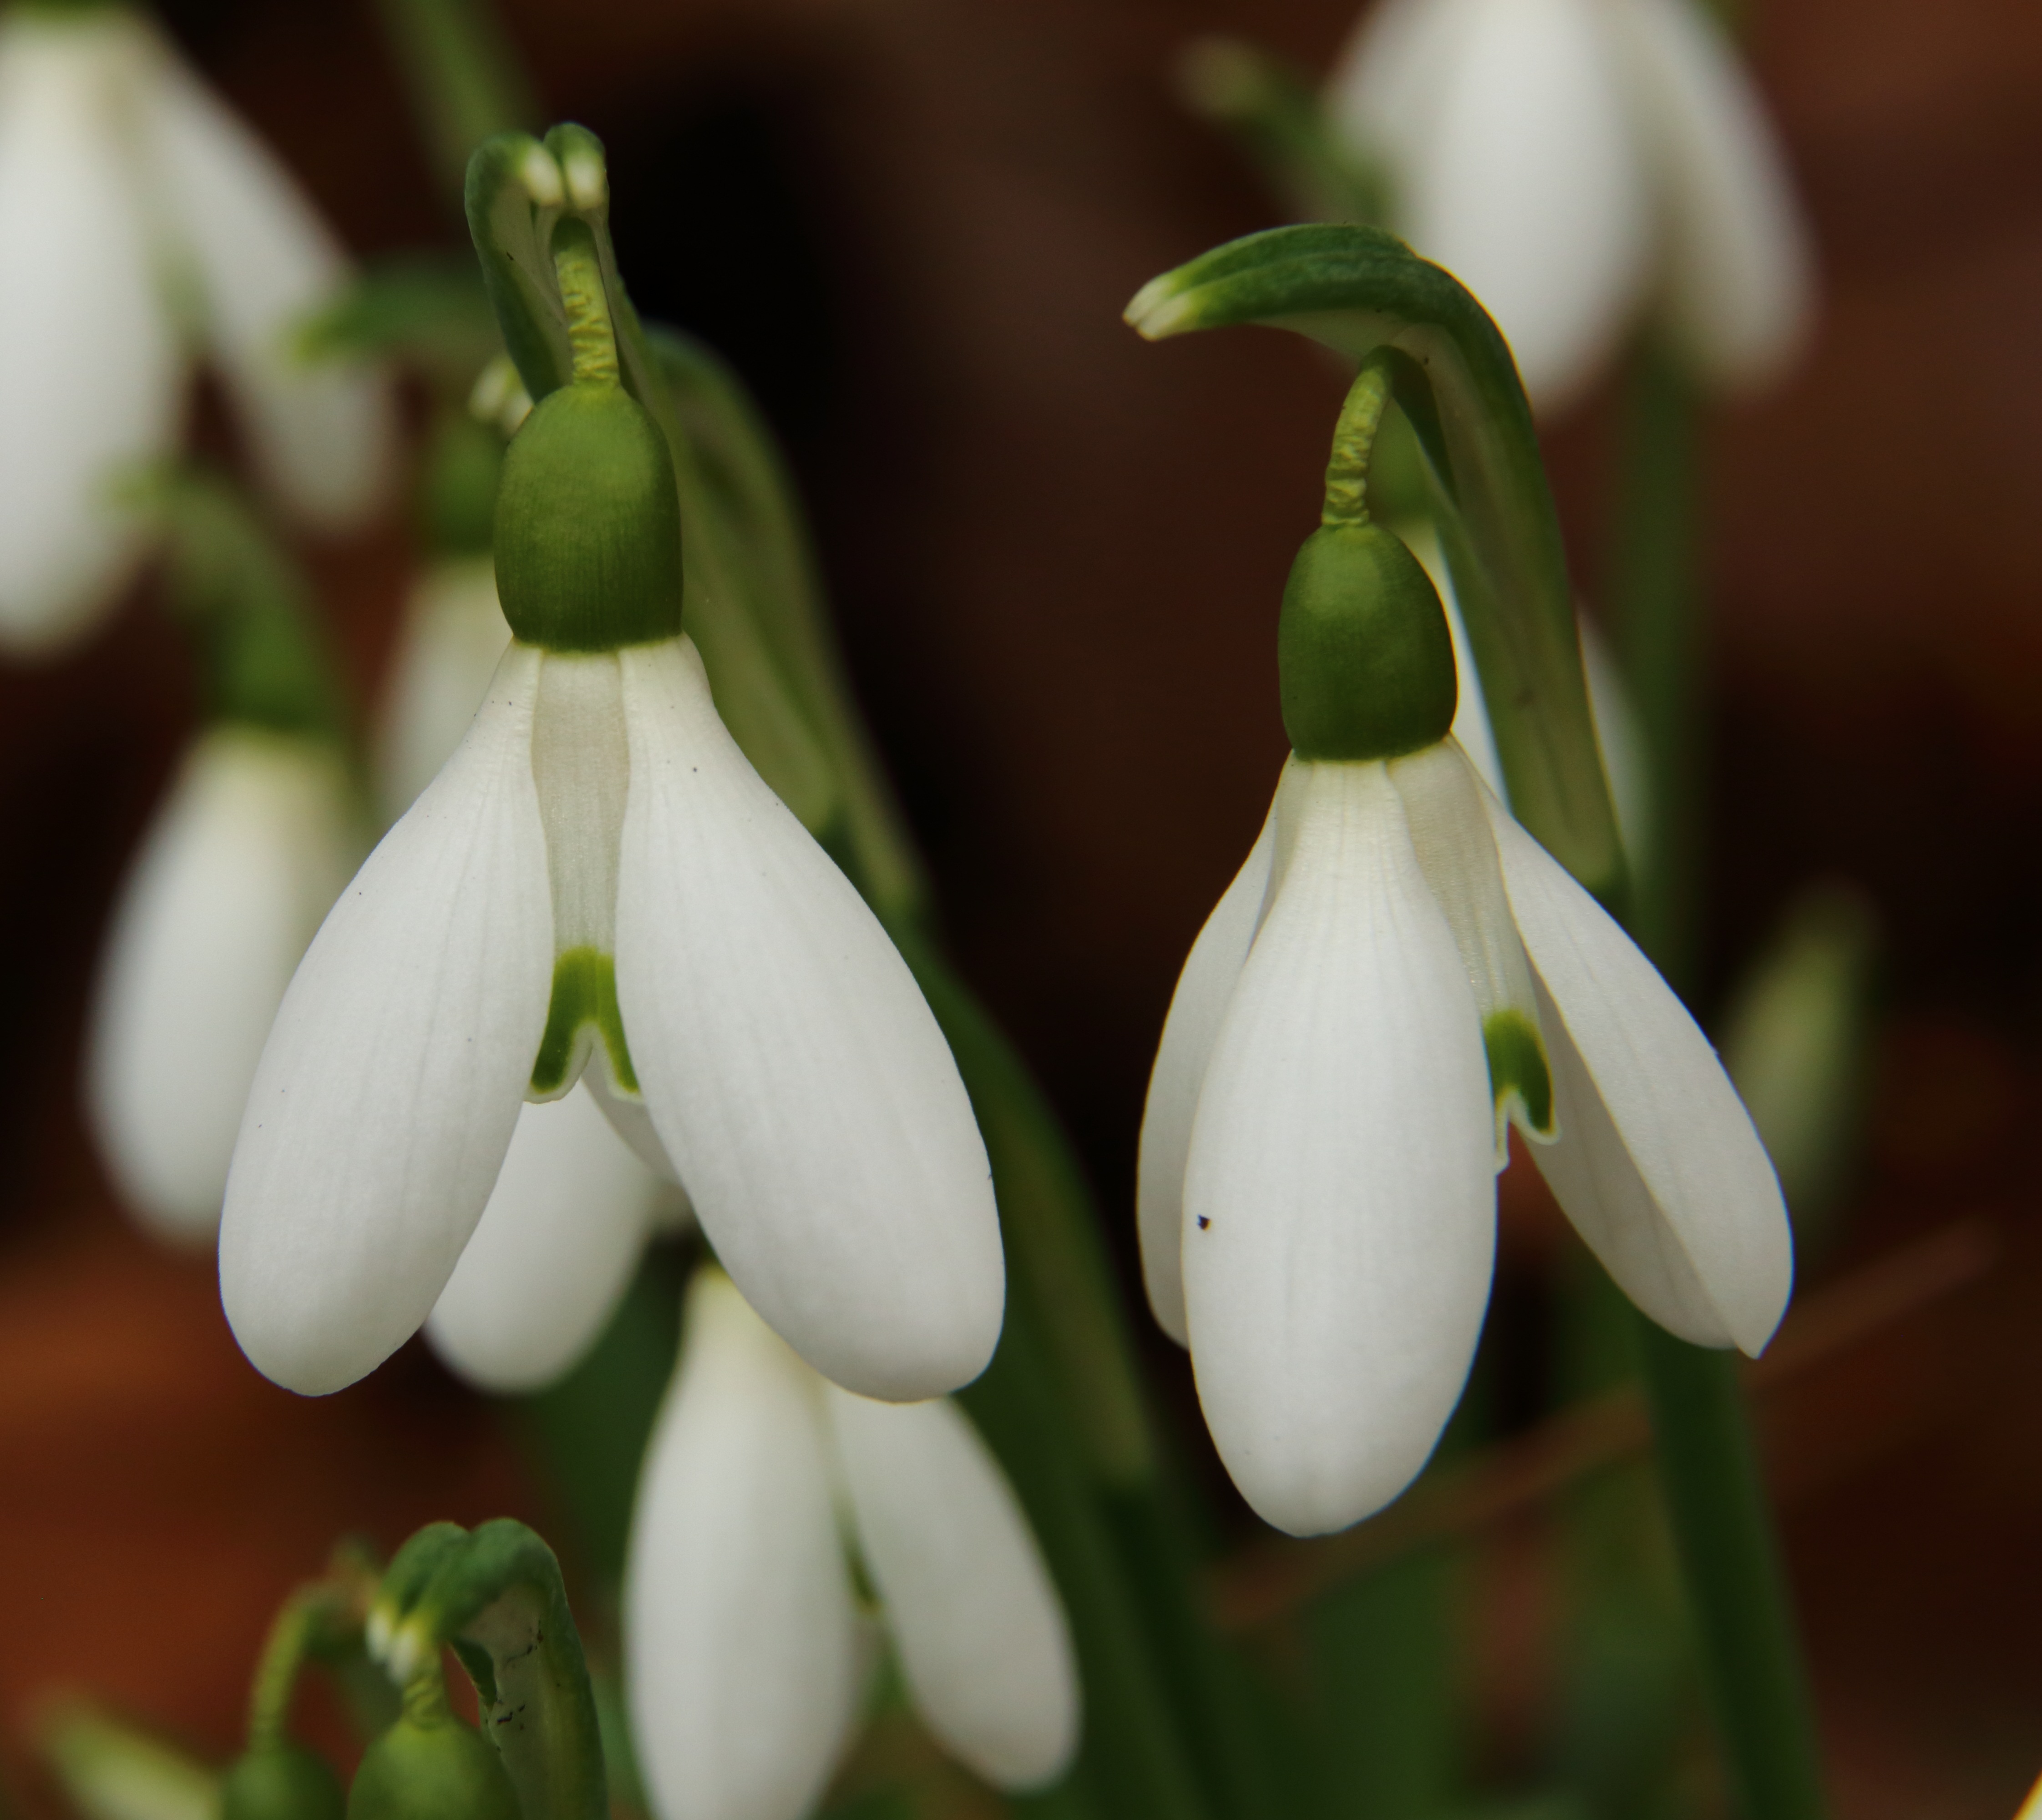
snowdrop, flower, blossom, bloom, spring, white, nature, close, plant, early bloomer, great snowdrops, signs of spring, macro, fr hlingsanfang, spring bells, spring awakening, spring flower